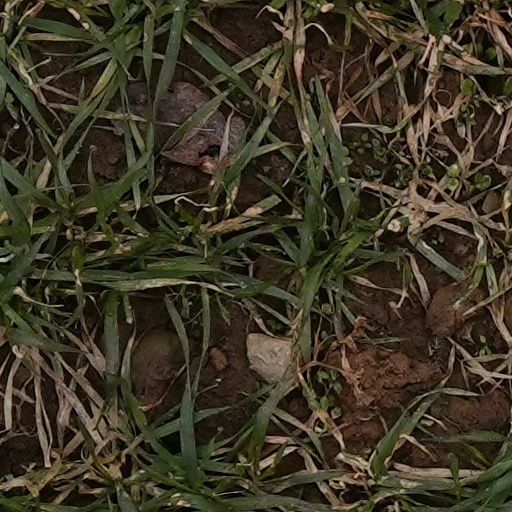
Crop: wheat